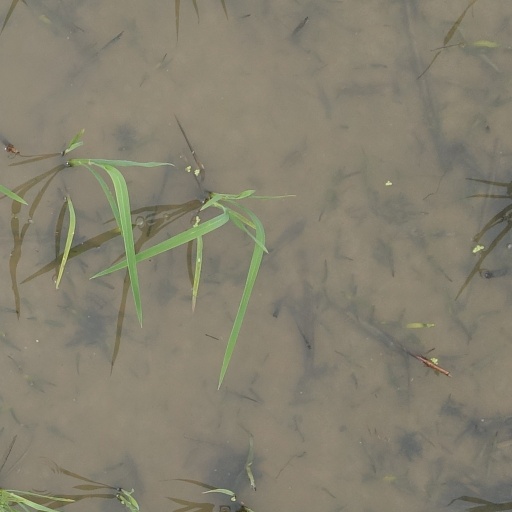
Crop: rice